Champrond-en-Perchet

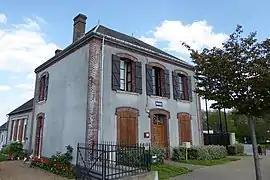
The town hall in Champrond-en-Perchet

Champrond-en-Perchet is a commune in the Eure-et-Loir department in northern France.